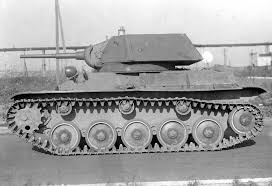
Label: T-80